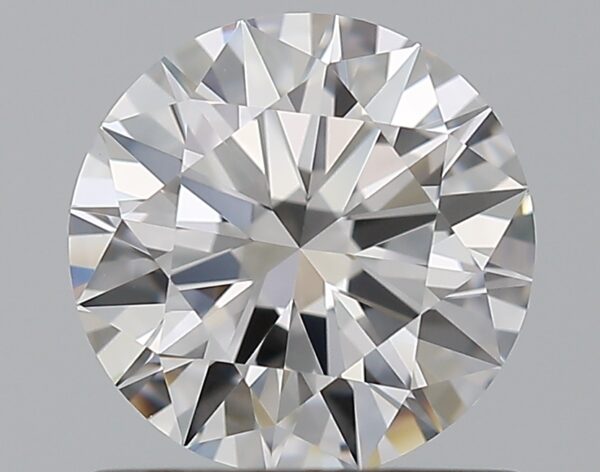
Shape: round
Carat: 0.92
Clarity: VVS2
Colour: D
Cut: EX
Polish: EX
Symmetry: EX
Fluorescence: N
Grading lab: GIA
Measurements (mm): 6.27 x 6.32 x 3.79